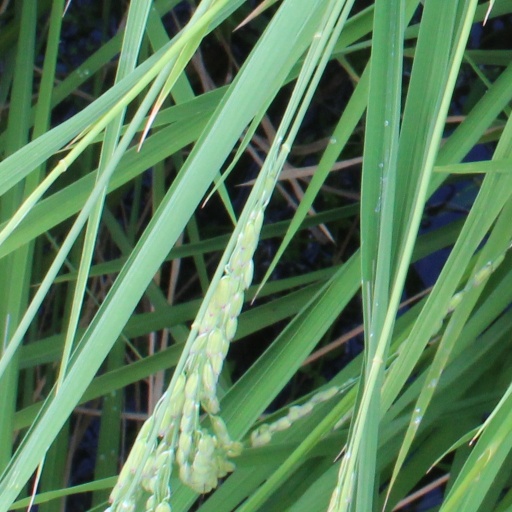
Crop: rice